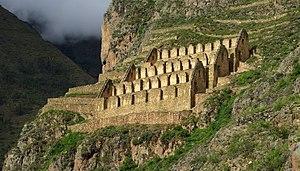
Pinkuylluna ou Pinkulluna est un site archéologique inca situé dans le district d'Ollantaytambo, dans la province d'Urubamba, dans la région de Cusco, au Pérou. Il est situé entre les rivières Patakancha et Río Urubamba, au nord-est de la ville d'Ollantaytambo.
L’Empire inca fut, du XVᵉ au XVIᵉ siècle, un des états de la civilisation andine et le plus vaste empire de l'Amérique précolombienne. Son territoire s'est en effet étendu, à son extension maximale, sur près de 4 500 km de long, depuis le Sud-Ouest de l'actuelle Colombie, au nord, jusqu'au milieu de l'actuel Chili, au sud, et comprenant la quasi-totalité des territoires actuels du Pérou et de l'Équateur, ainsi qu'une partie importante de la Bolivie, du Chili, et significative de l'Argentine du Nord-Ouest, soit sur une superficie de plus de trois fois celle de la France d'aujourd'hui. Héritier des civilisations andines préexistantes, il était maillé par un important réseau de routes d'environ 22 500 à 38 600 kilomètres convergeant vers sa capitale, Cuzco.